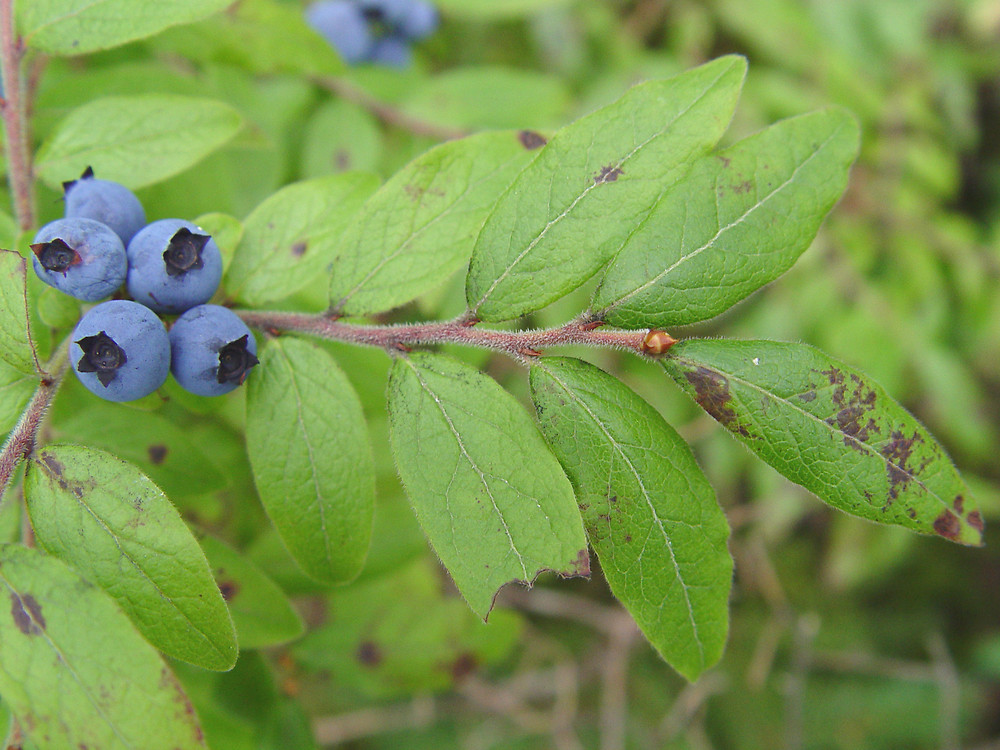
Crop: tomato
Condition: septoria_spot